Ezechiel Joseph

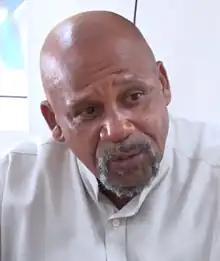
Joseph in 2021

Ezechiel Joseph is a Saint Lucian politician and former representative for the constituency of Babonneau and senator, for the United Workers Party in the House of Assembly. Joseph served as the Minister of Agriculture, Fisheries, Physical Planning, Natural Resources and Co-operatives in his 2016 - 2021 tenure. Joseph lost his seat in the 2021 Saint Lucian General Election dubbed a landslide victory for the Saint Lucia Labour Party.